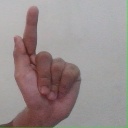
अक्षर: ळ